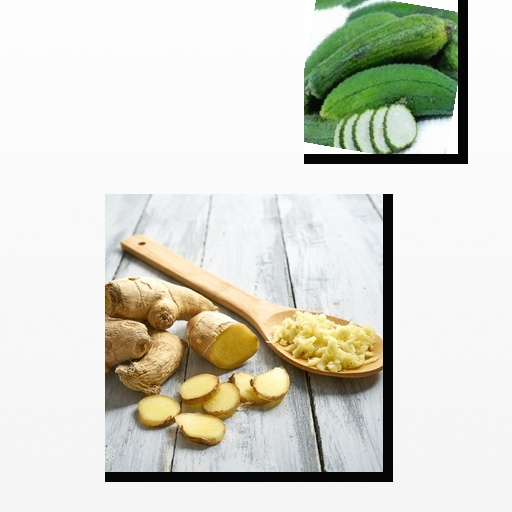
Food items: ginger, sponge_gourd